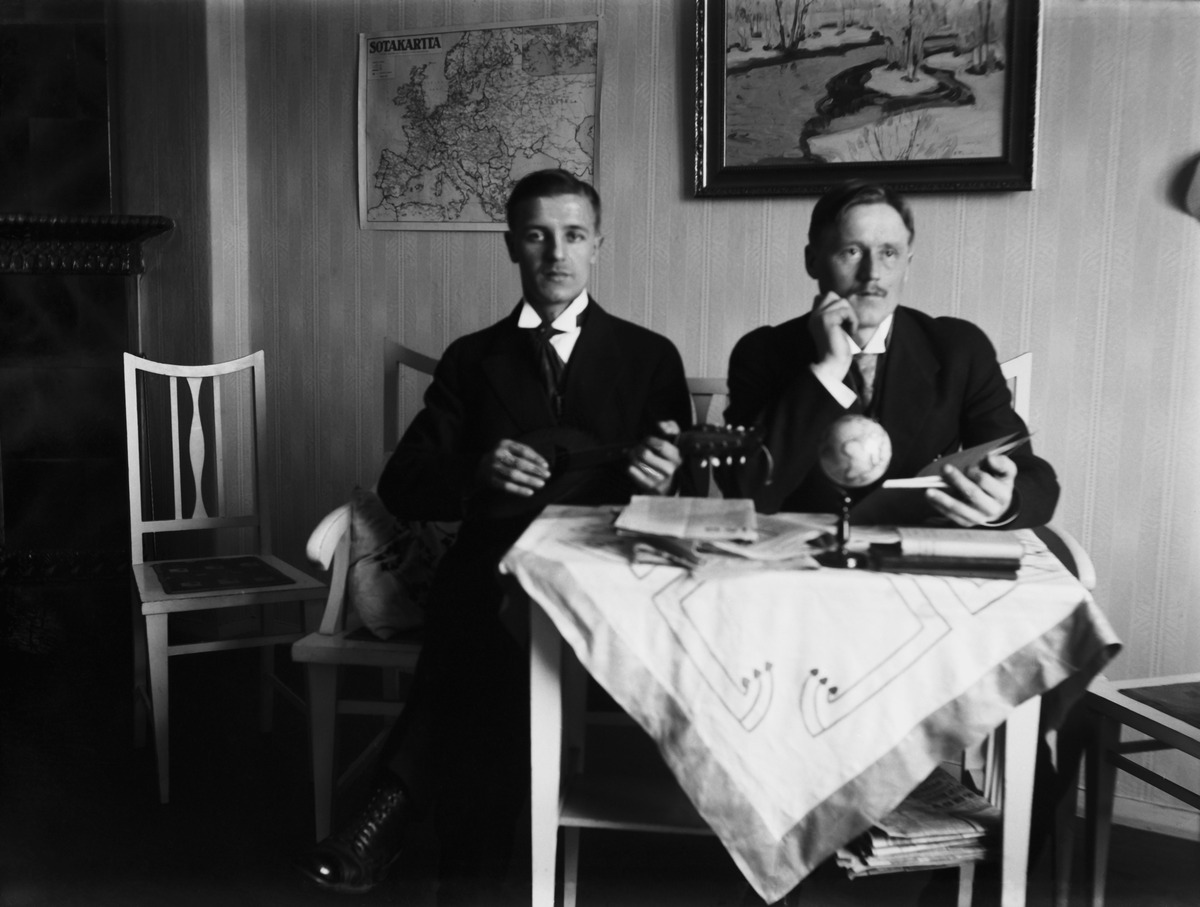
Kaksi miestä poseeraamassa, toisella on kirja edessään, toinen näppäilee mandoliinia
sisällön kuvaus: Kaksi miestä poseeraamassa, toisella on kirja edessään, toinen näppäilee mandoliinia.

Henkilöt liittynevät Oy Nahka Ab:en ja/tai Villa Toivolaan. mustavalkoinen
Ajankohta: kuvausaika 1910 -luku n
Aiheet: henkilöt, interiöörit, soittimet kielisoittimet mandoliini, kirjat